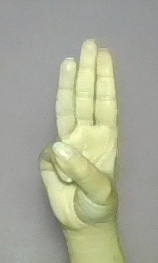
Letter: thaa